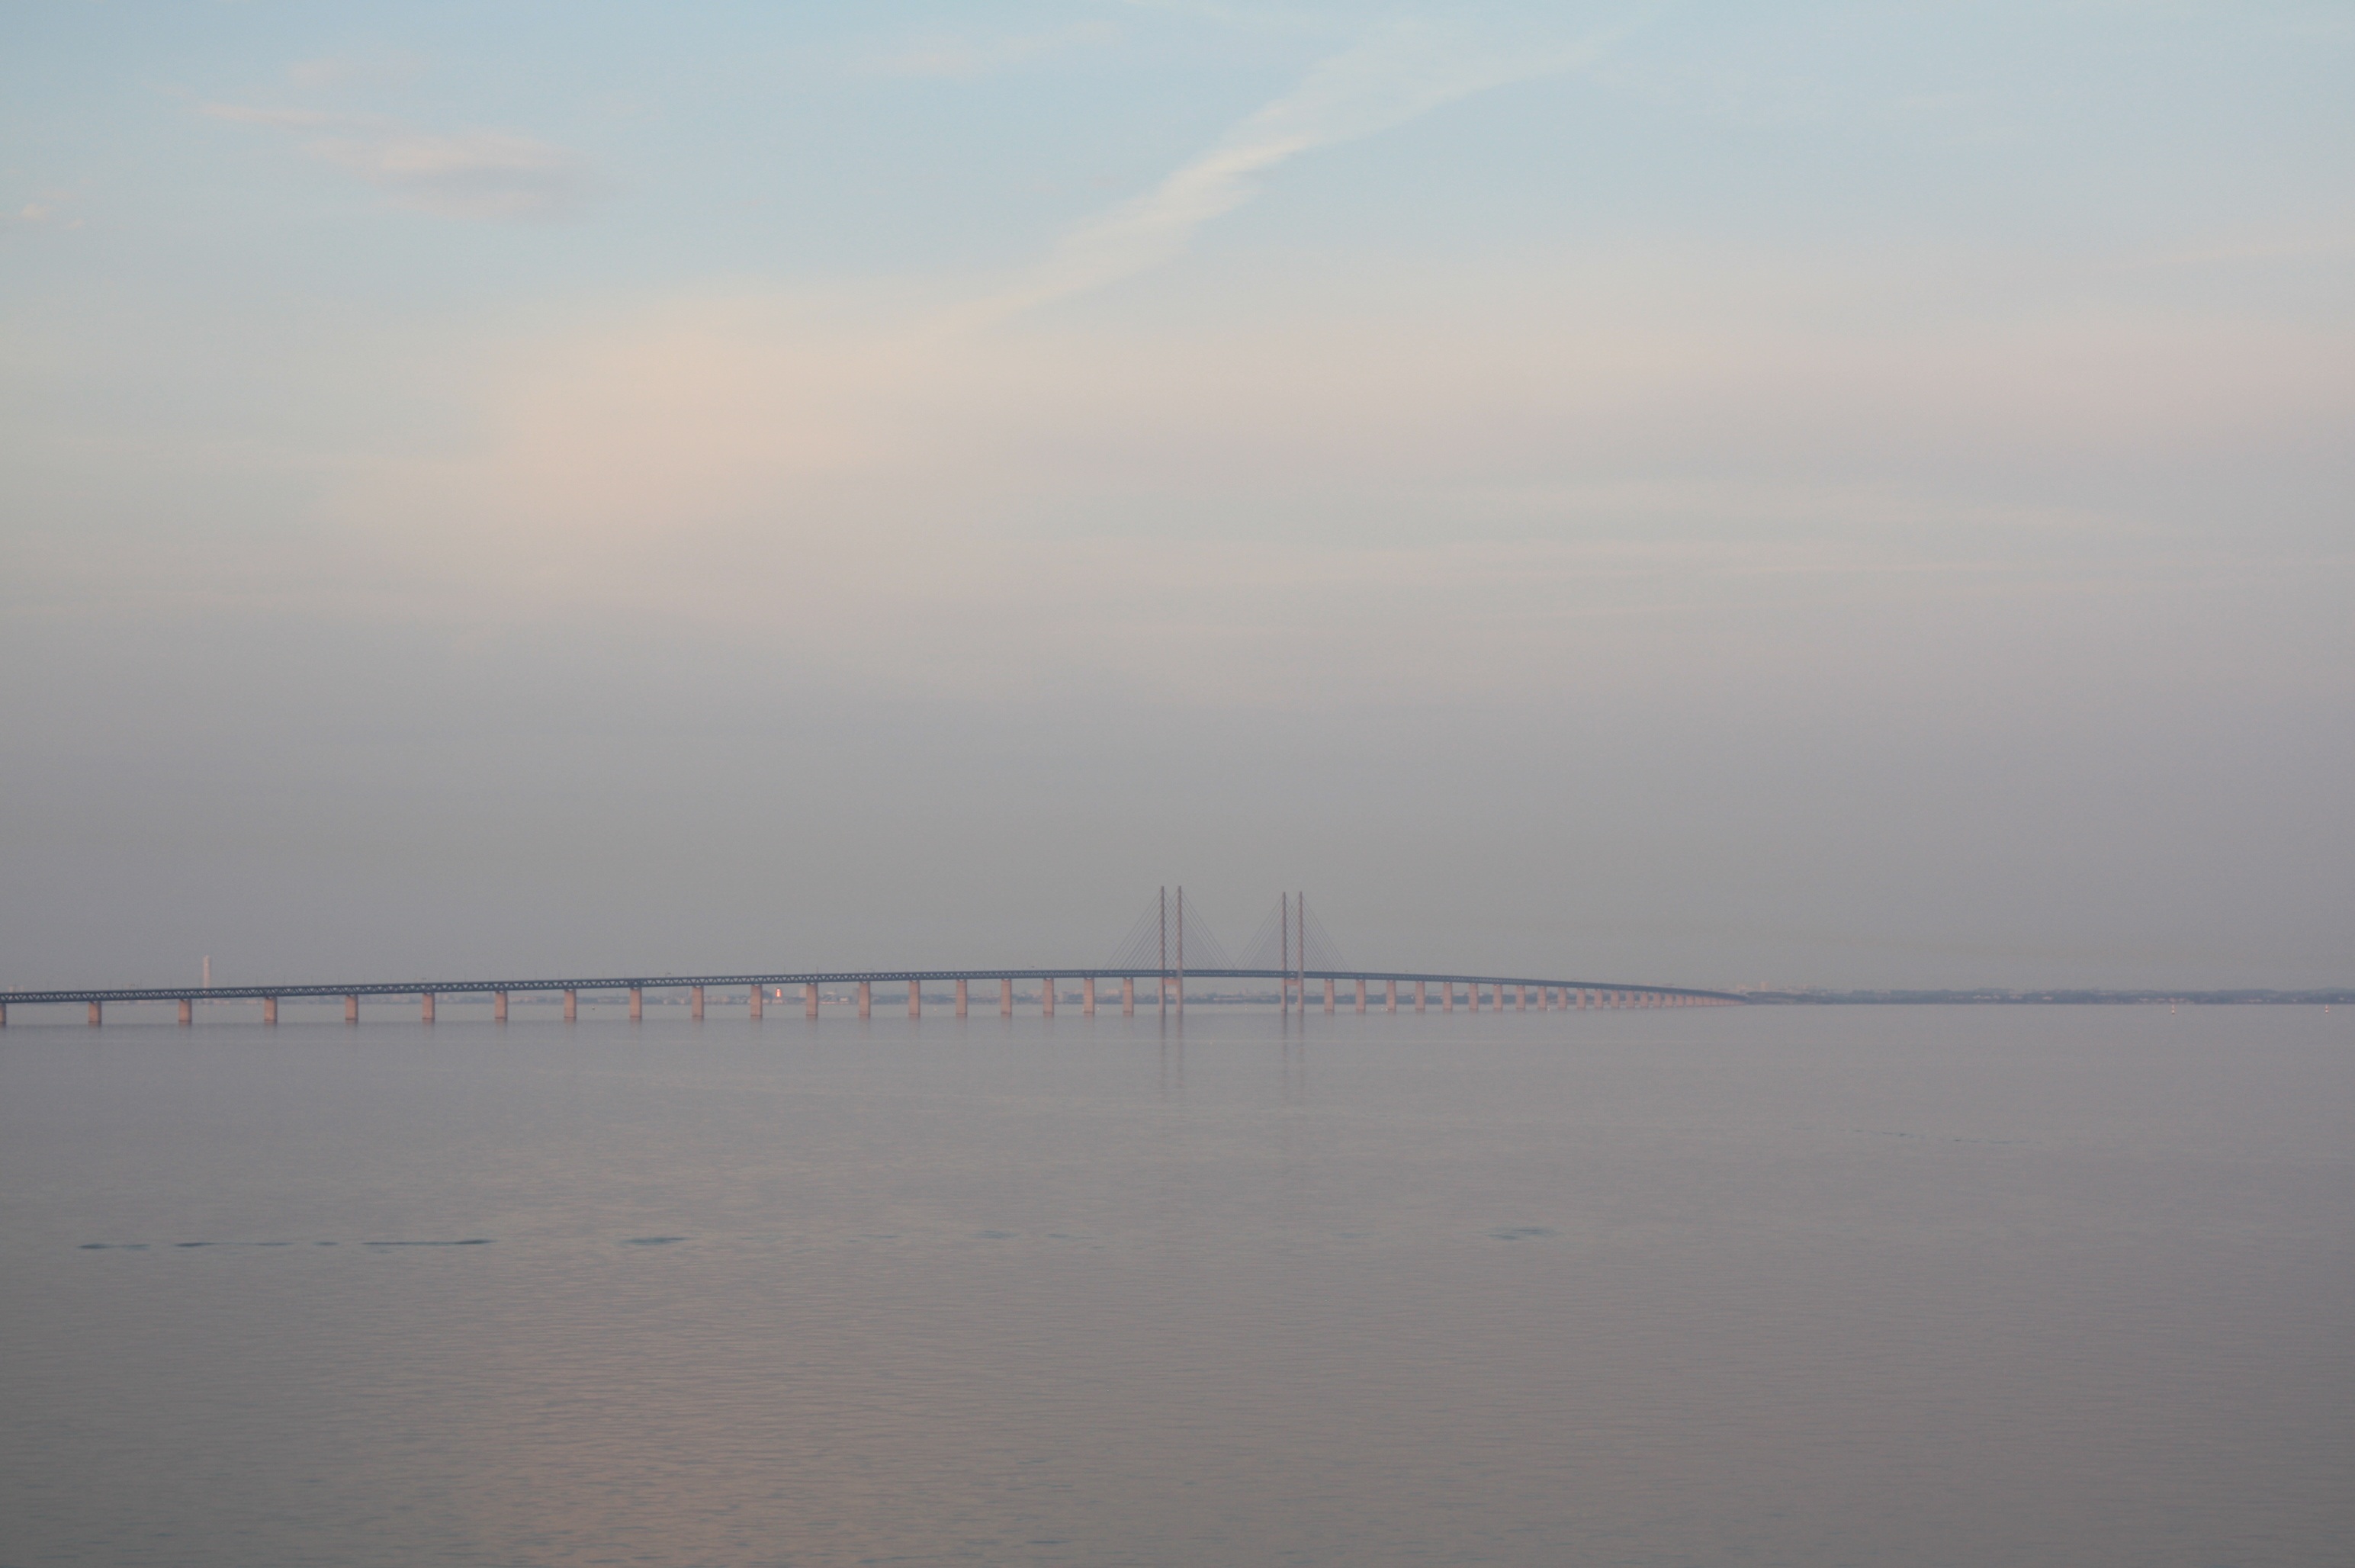
sea, coast, water, ocean, horizon, cloud, sky, fog, sunrise, sunset, mist, bridge, morning, shore, dawn, river, dusk, evening, reflection, haze, bay, copenhagen, atmospheric phenomenon